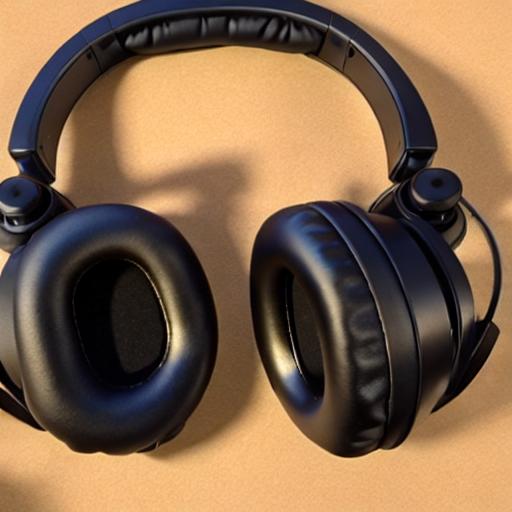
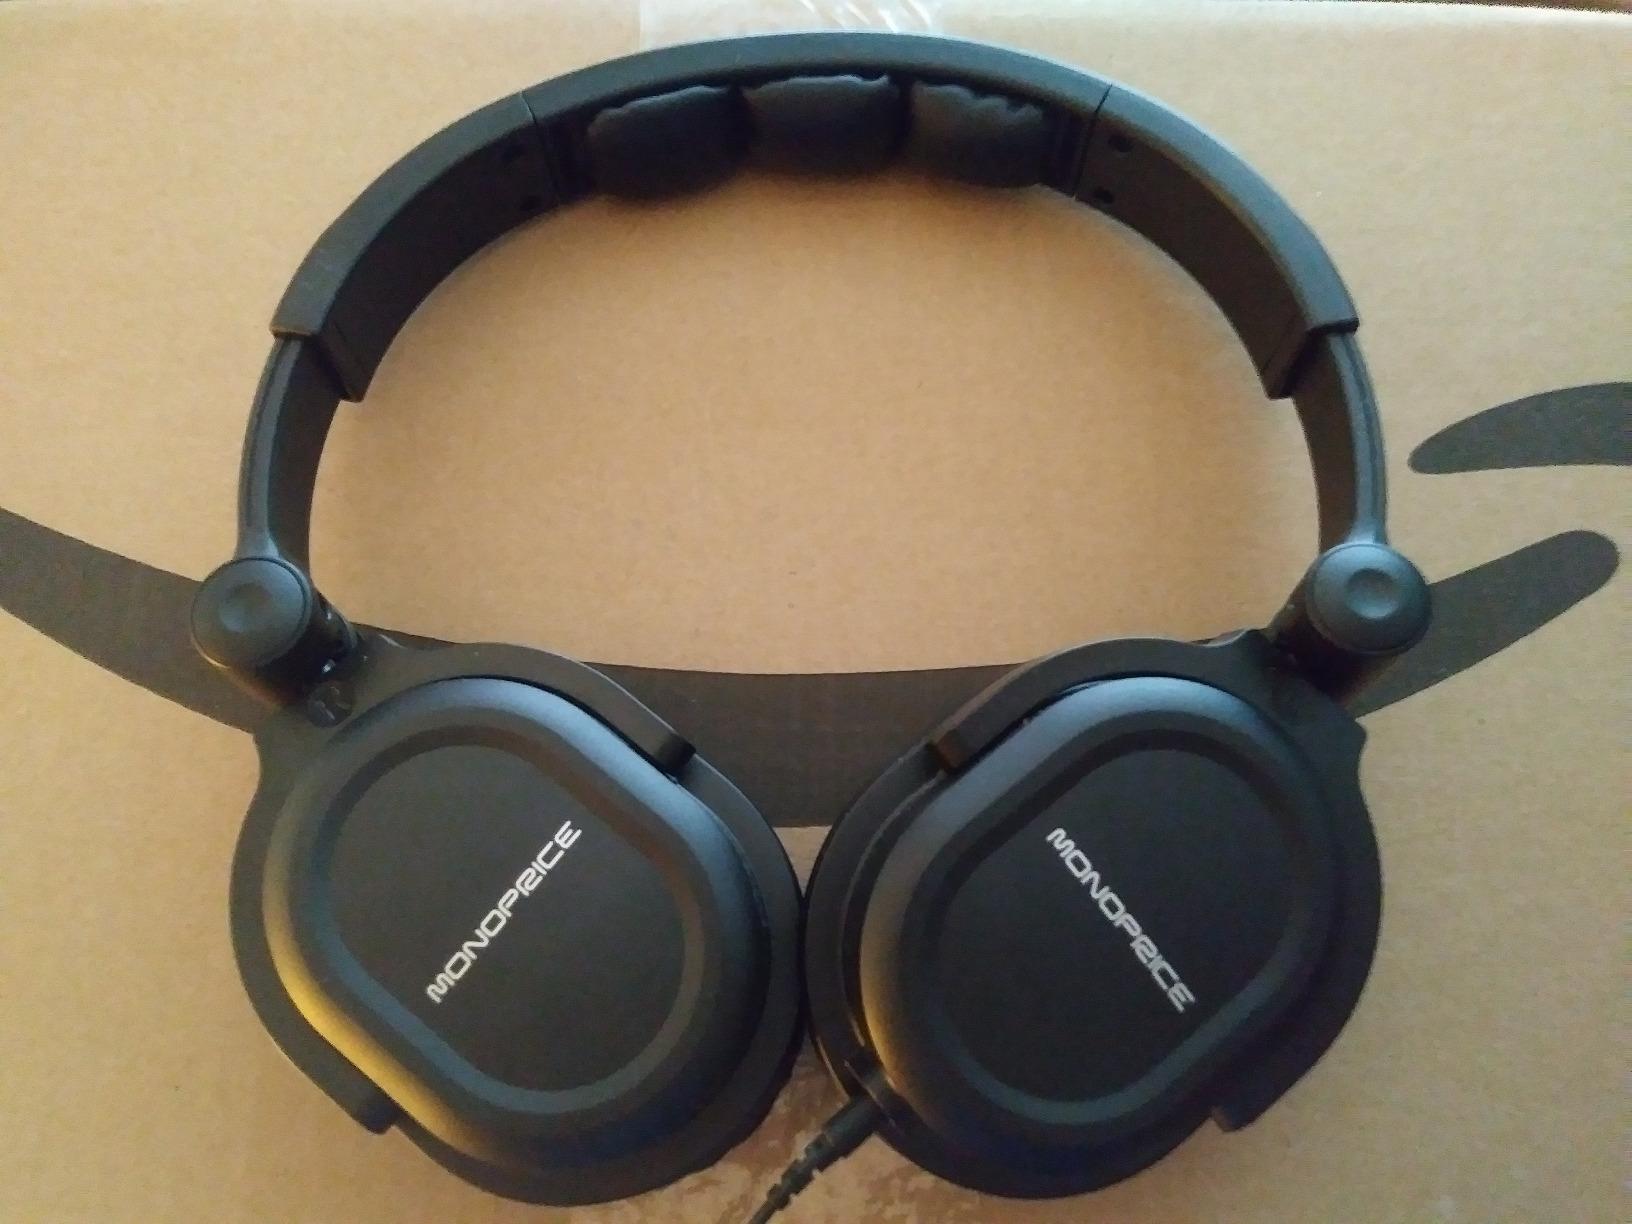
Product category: headphones
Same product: no